21st Waffen Mountain Division of the SS Skanderbeg

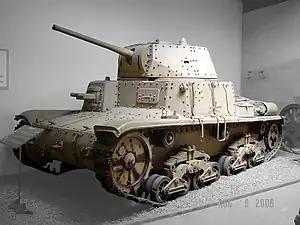
a tank with riveted hull and turret

On 7 April 1939, five months prior to the outbreak of World War II, the Kingdom of Italy invaded Albania. The country was overrun in five days, and Italian King Victor Emmanuel III accepted the crown offered by the Parliament of Albania. The Royal Albanian Army was incorporated into the Royal Italian Army and a viceroy was appointed to administer the country as a protectorate. Following the Axis invasion of Yugoslavia on 6 April 1941, Italian Albania was expanded to include adjacent parts of the Kingdom of Yugoslavia incorporated mainly from the Yugoslav "banovinas" (regional subdivisions) of Vardar and Morava. Most of Kosovo was annexed to Albania, and in the beginning, Albanians living there enthusiastically welcomed the Italian occupation. Some Kosovo Albanians even suggested that Albanians were "Aryans of Illyrian heritage". Although officially under Italian rule, the Albanians in Kosovo were given control of the region and encouraged to open Albanian-language schools, which had been banned by the Yugoslav government. The Italians also gave the inhabitants Albanian citizenship and allowed them to fly the flag of Albania. The Royal Italian Army expelled most of the Serbs and Montenegrins that had settled Kosovo during the interwar period. The Kosovo Albanians despised the Serbs for the oppression they had experienced at their hands during the Balkan Wars, World War I, and under Yugoslav rule. They took advantage of their changed circumstances, attacked their Serb neighbours, and burned the homes of as many as 30,000 Serb and Montenegrin settlers.